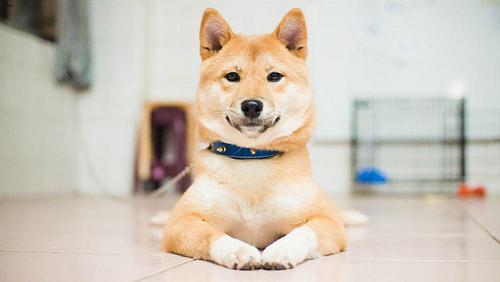
Breed: shiba inu